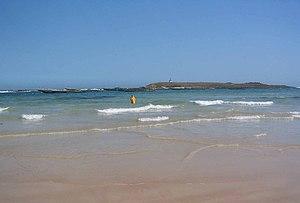
Yoff est une petite île déserte du Sénégal, située au large de la presqu'île du Cap-Vert, face aux quartiers de Tonghor et de Ndénate de la commune d'arrondissement de Dakar également dénommée Yoff.